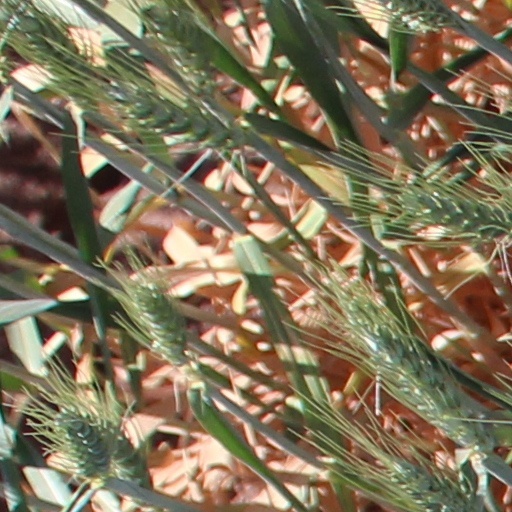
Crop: wheat